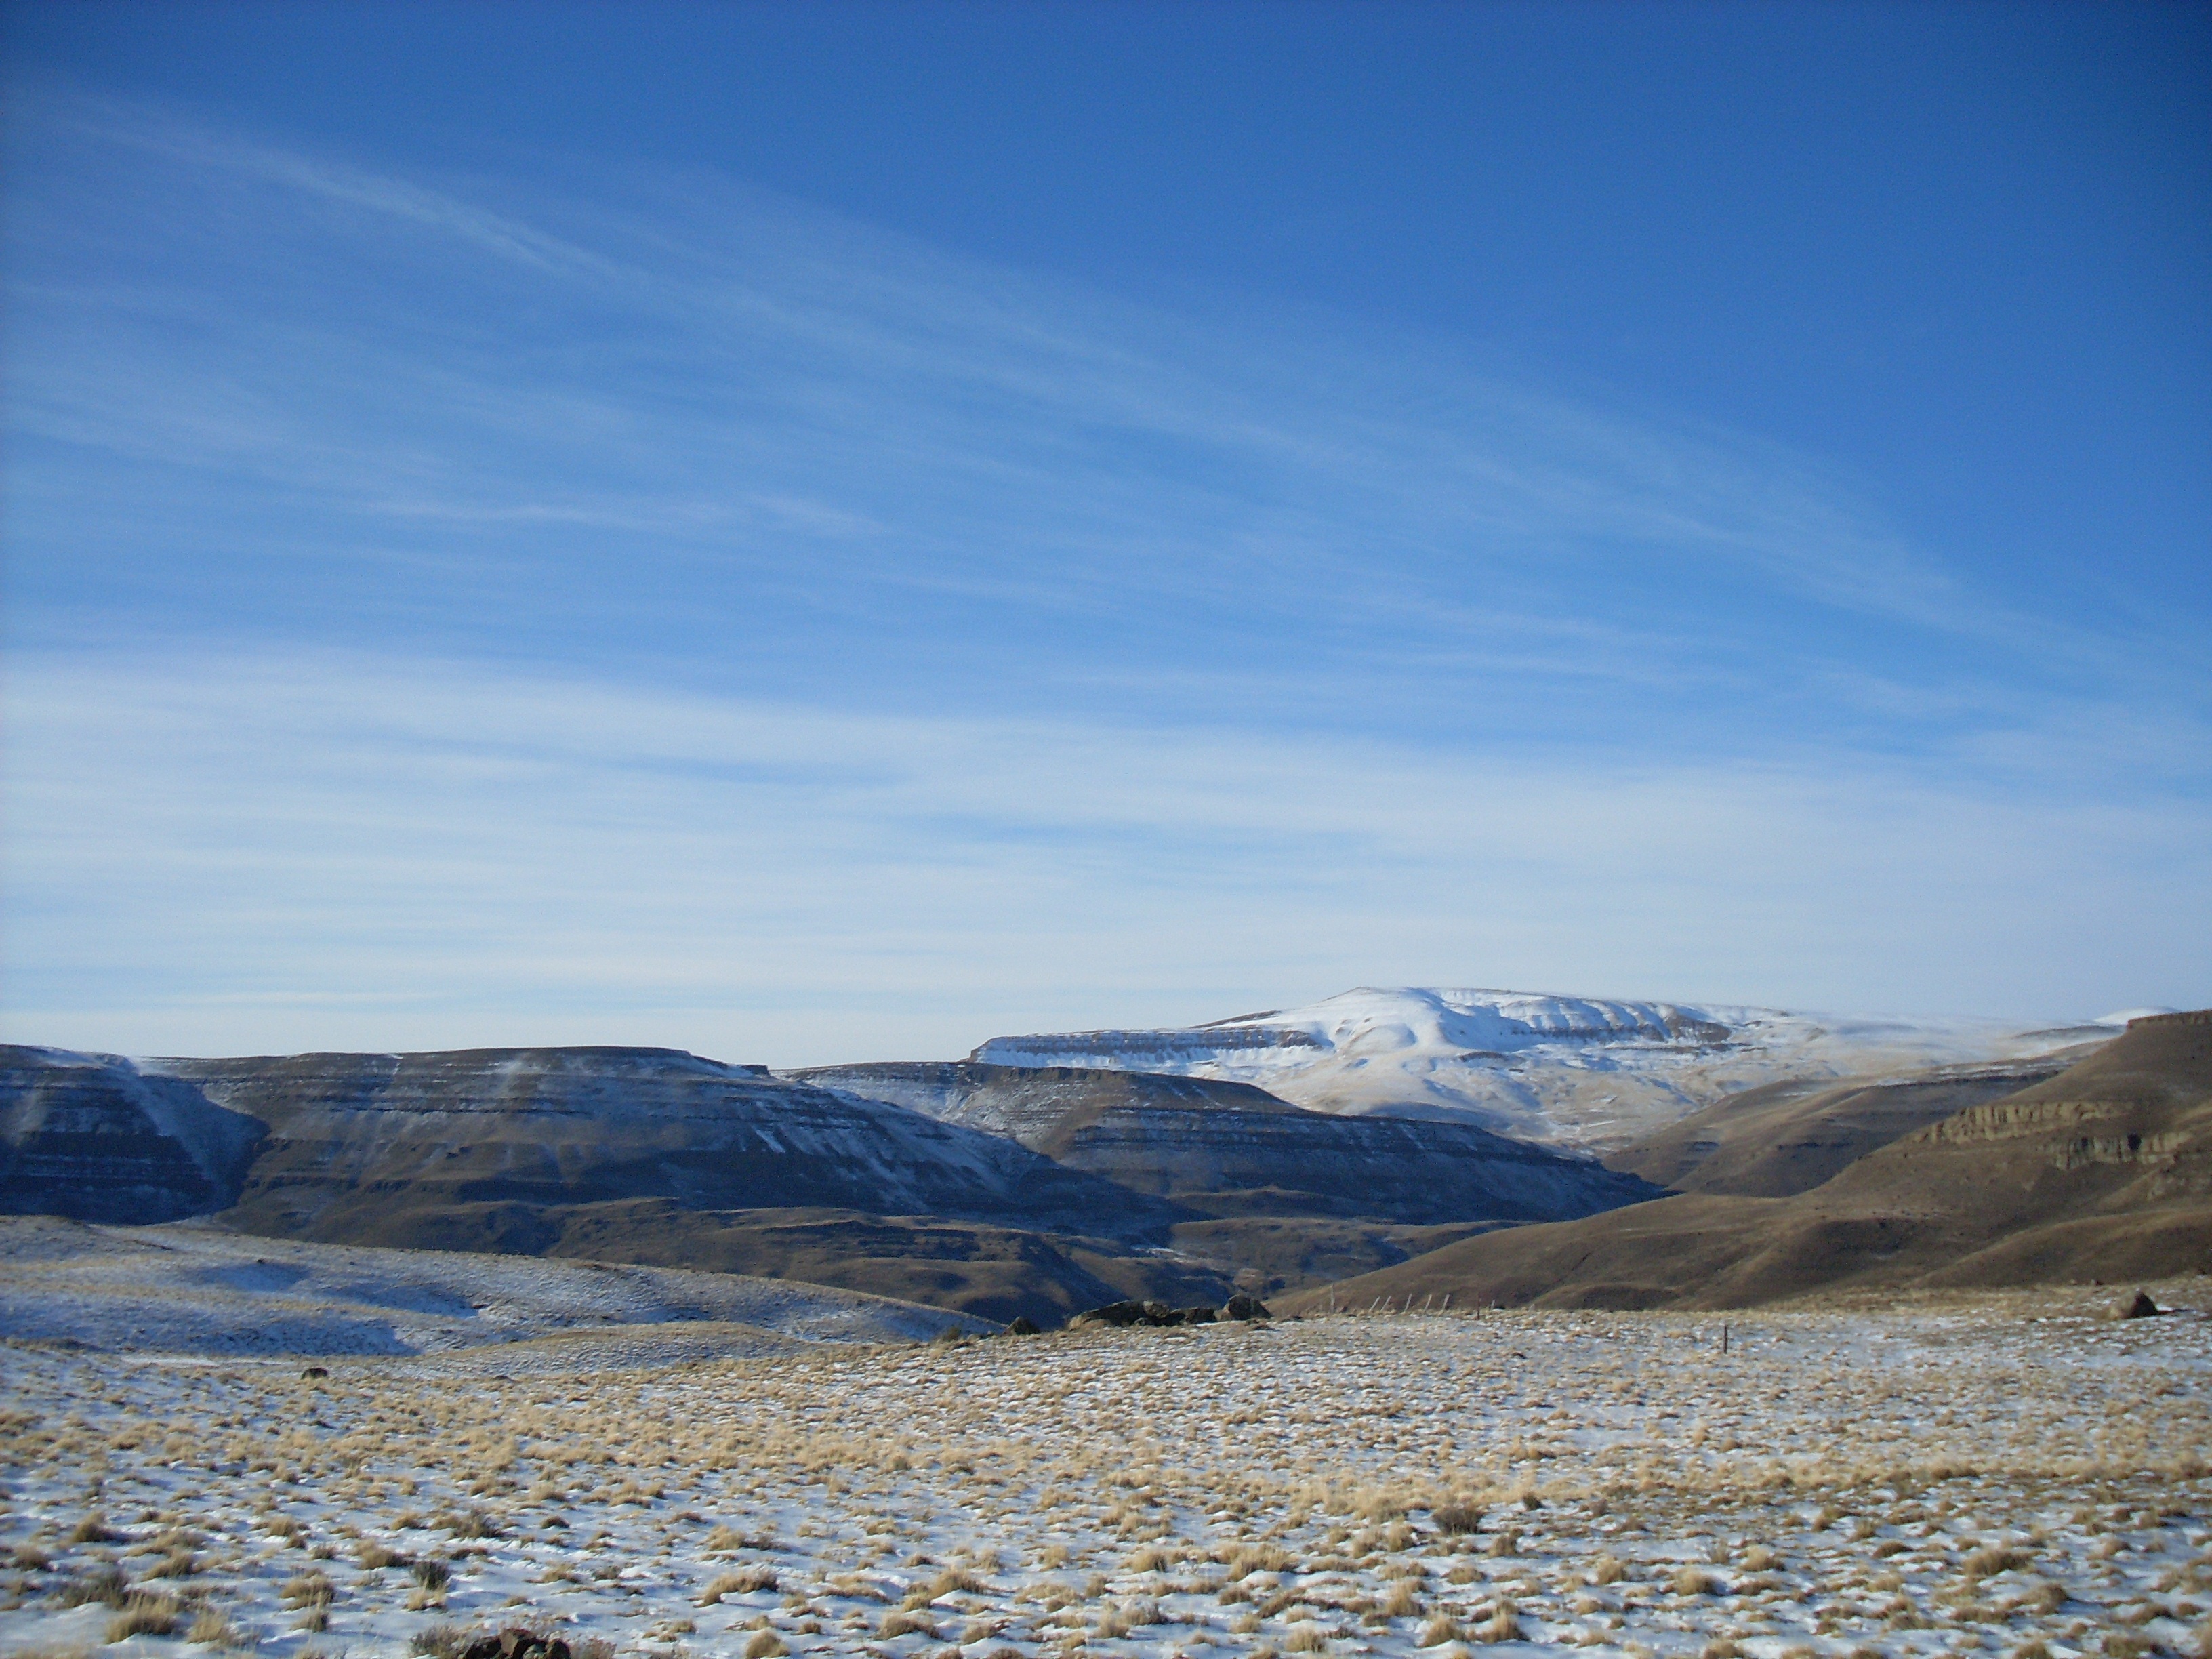
landscape, sea, coast, nature, outdoor, horizon, wilderness, mountain, snow, cloud, sky, sunlight, morning, hill, lake, valley, mountain range, reflection, blue, reservoir, arctic, plateau, fell, loch, landform, natural environment, geographical feature, mountainous landforms